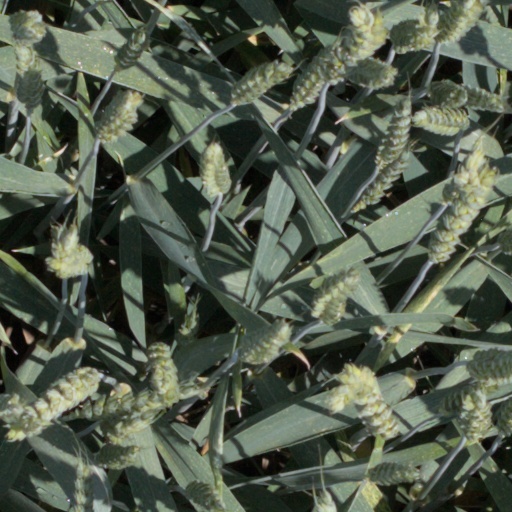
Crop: wheat